First ascent

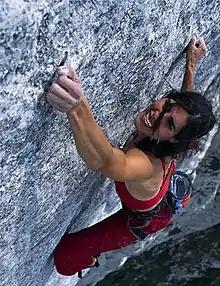
Josune Bereziartu on the FFA and FFFA of "Yeah Man" (8b+ 5.14a, 300-metres, 9 pitches), on the Grand Pfad in Bern, Switzerland

In mountaineering and climbing, a first ascent (abbreviated to FA in guide books), is the first successful documented climb to the top of a mountain peak or the top of a particular climbing route. Early 20th-century mountaineers and climbers were mainly focused on reaching the tops of notable mountain peaks (e.g. the eight-thousanders such as Mount Everest) and the tops of iconic climbing routes (e.g. the great north faces of the Alps such as the Eiger) by whatever means possible, and often using considerable amounts of aid climbing and/or with large expedition style support teams allowing them to "lay siege" to the climb.